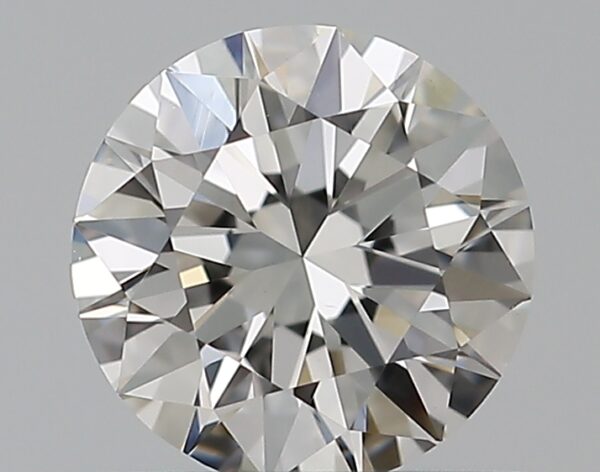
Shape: round
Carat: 0.5
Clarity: VS1
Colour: G
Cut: EX
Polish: EX
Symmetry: EX
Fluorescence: N
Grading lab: GIA
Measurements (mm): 5.13 x 5.16 x 3.13